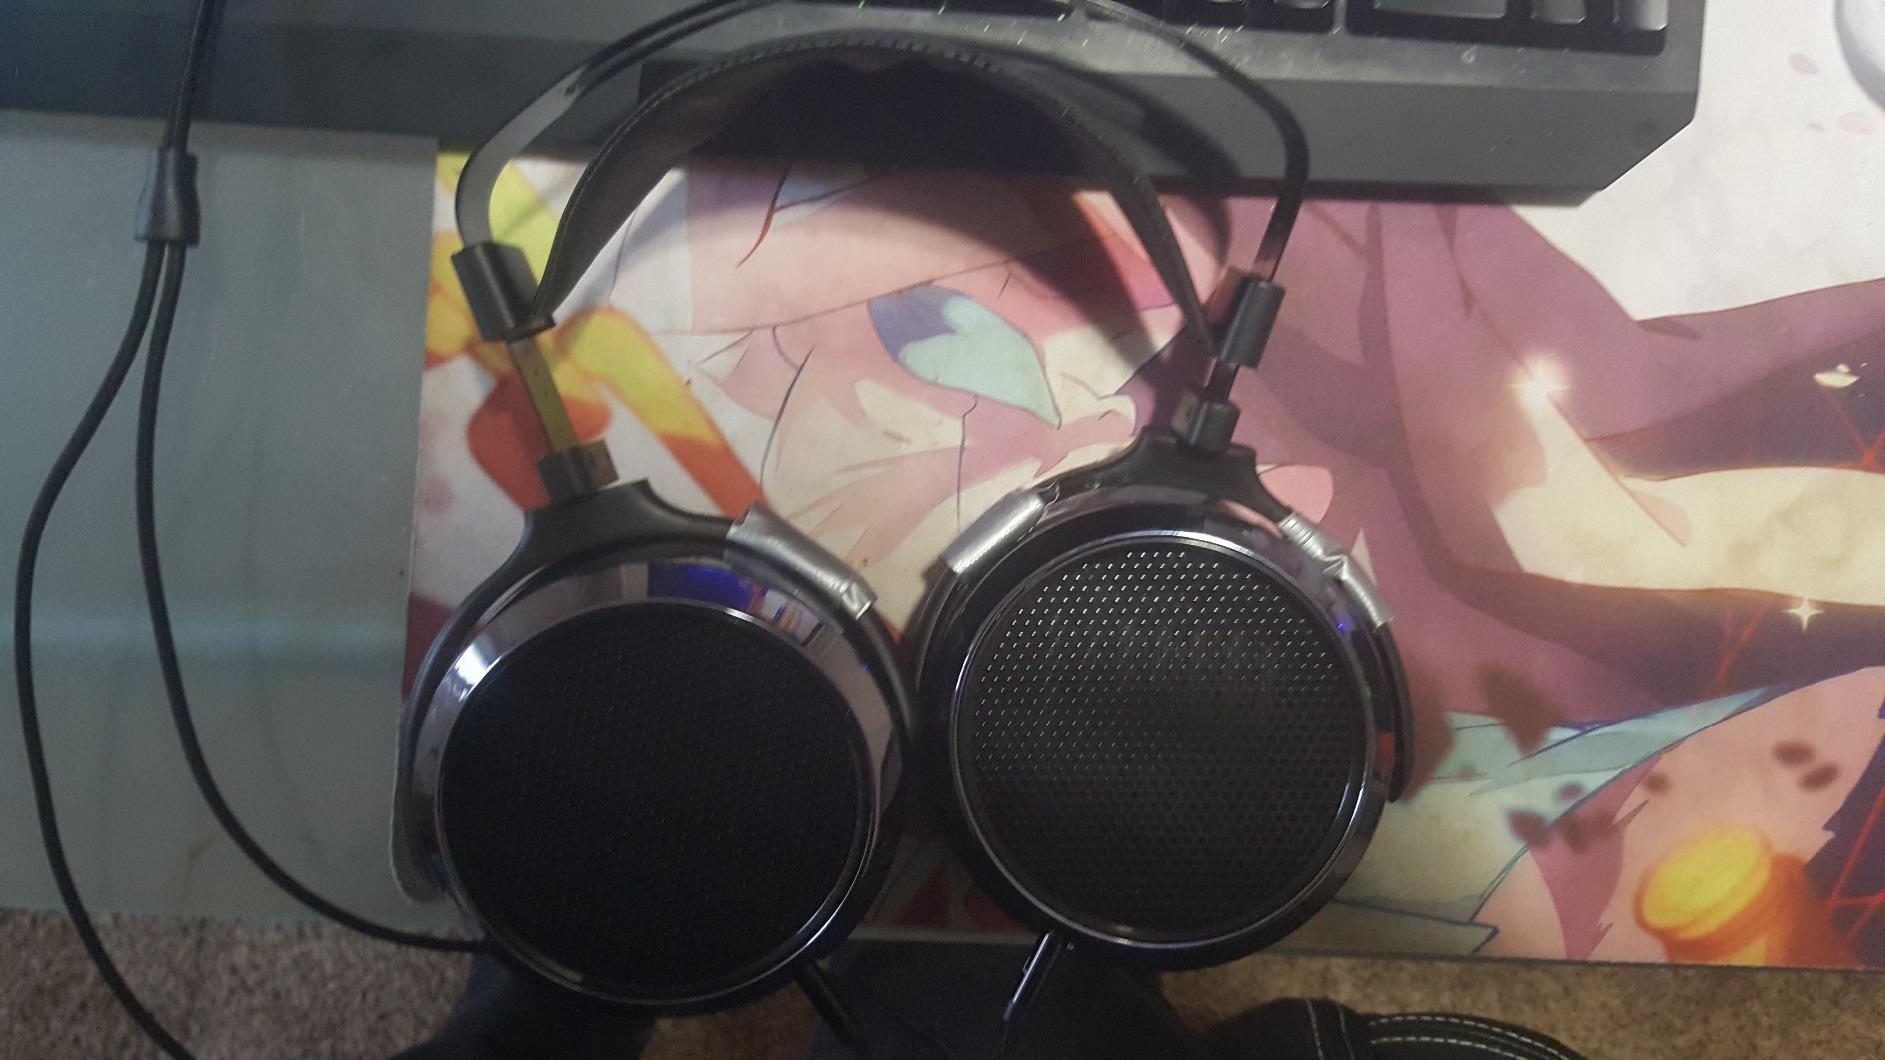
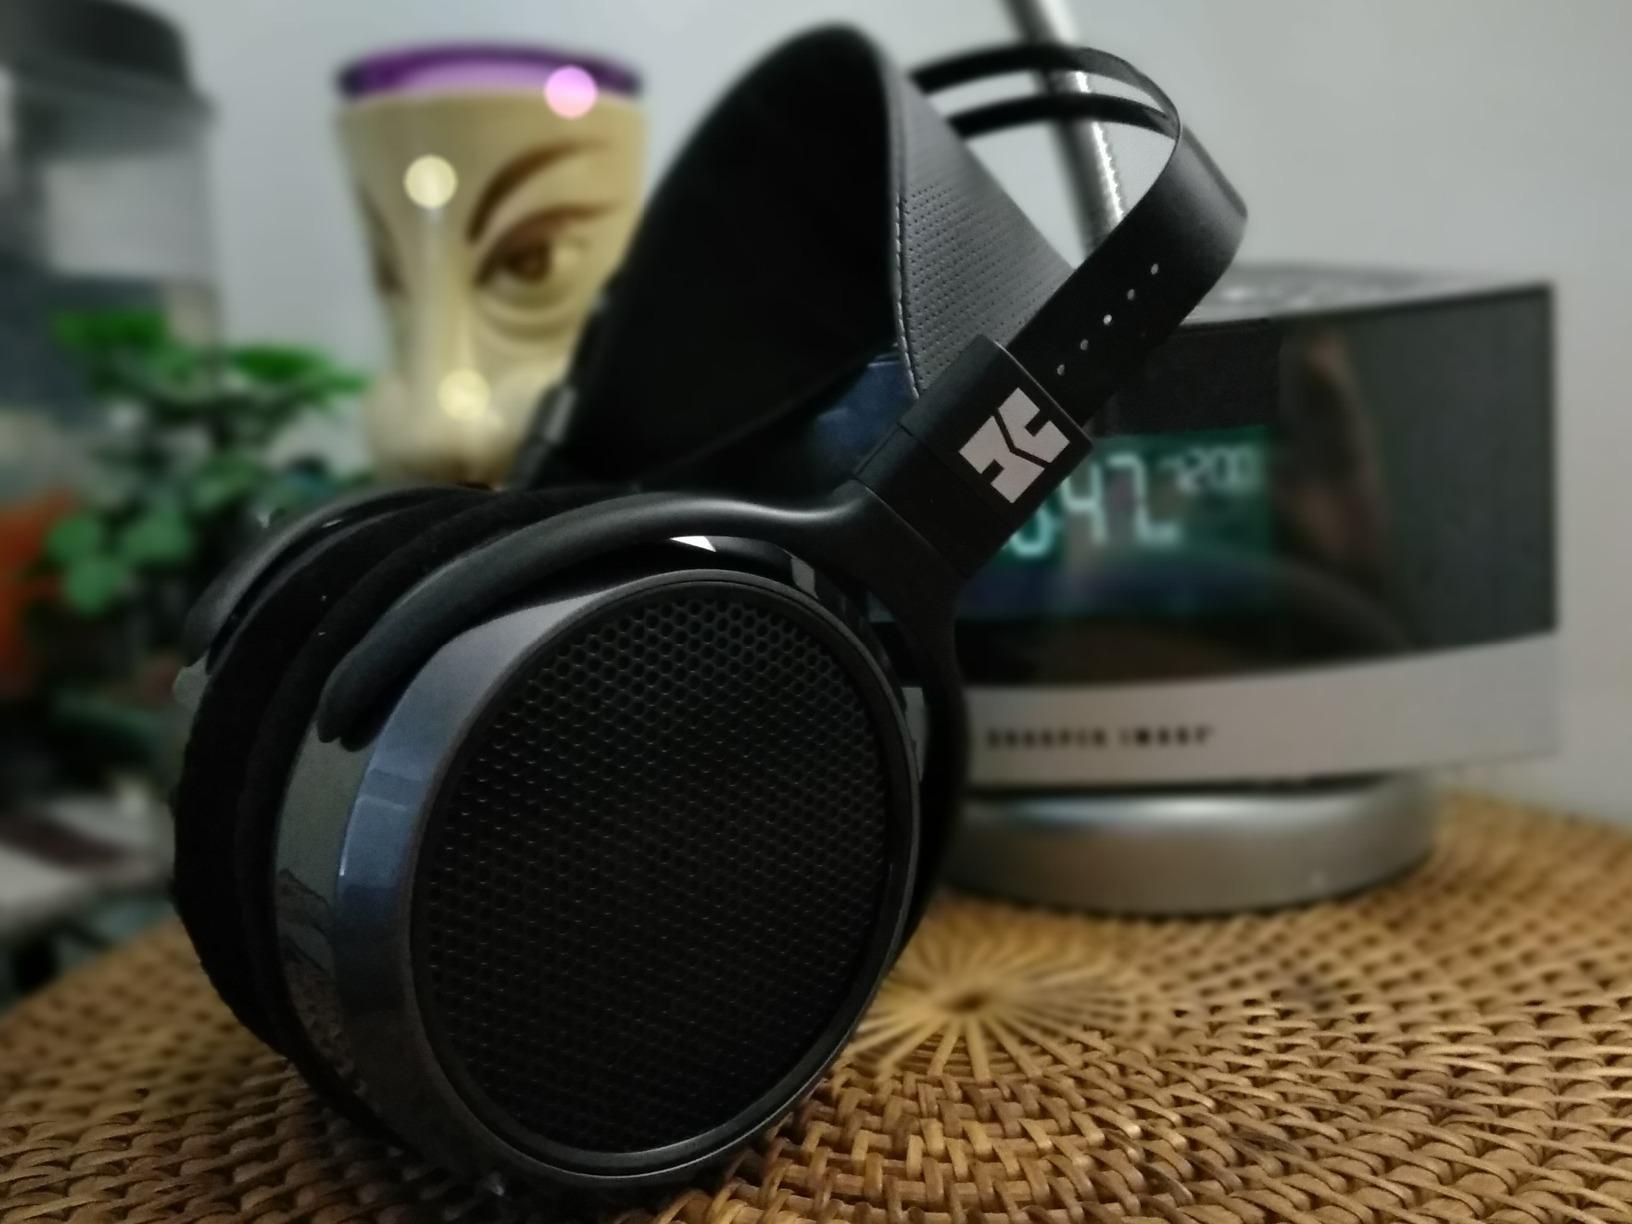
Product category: headphones
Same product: yes